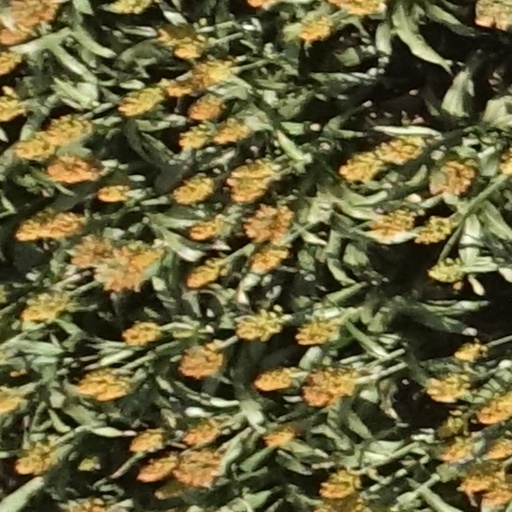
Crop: sorghum